The European Dream

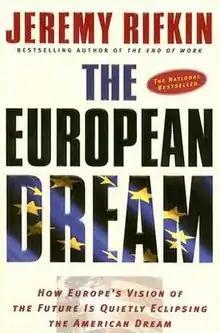
Hardcover edition

The European Dream: How Europe's Vision of the Future Is Quietly Eclipsing the American Dream is a book, by Jeremy Rifkin published on 19 August 2004, by Jeremy P. Tarcher Inc. Rifkin describes the emergence and evolution of the European Union over the past five decades, as well as key differences between European and North American values. He argues that the European Union, which he describes as the first truly postmodern governing body, is already an economic superpower rivaling the US, and has the potential to become a full world superpower.